Abernyte

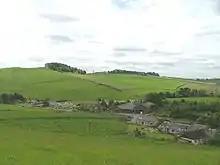
Abernyte

The village has a heritage organisation, the Abernyte Heritage Group, which was formed in 1988. The group was formed by a mixture of longstanding residents and more recent arrivals to Abernyte and was part of a drive to maintain and celebrate the village's distinct local identity. The group undertook an oral history project in 1996, which is now held at the archives at the University of Dundee.